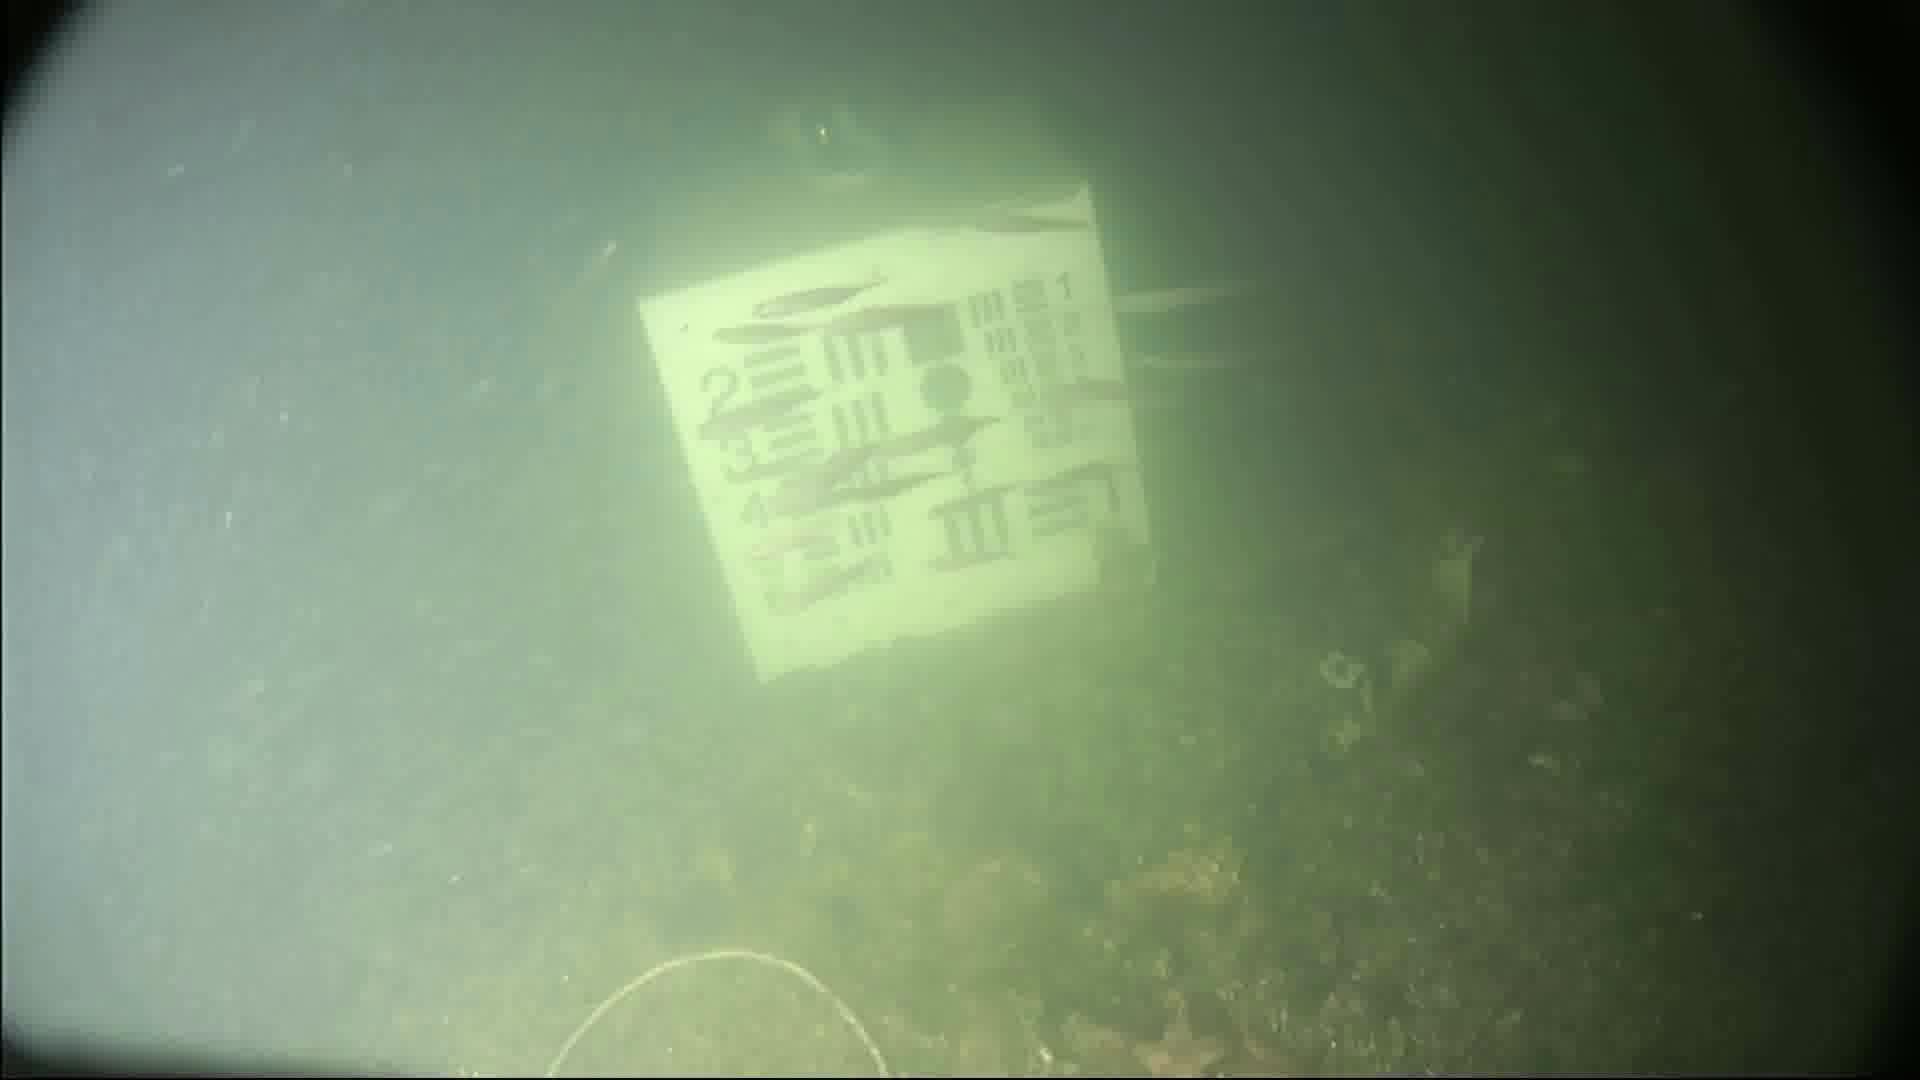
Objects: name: small_fish
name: starfish